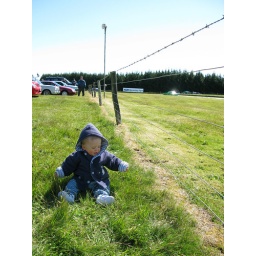
sitting by the track at teretonga, picking grass while the cars race